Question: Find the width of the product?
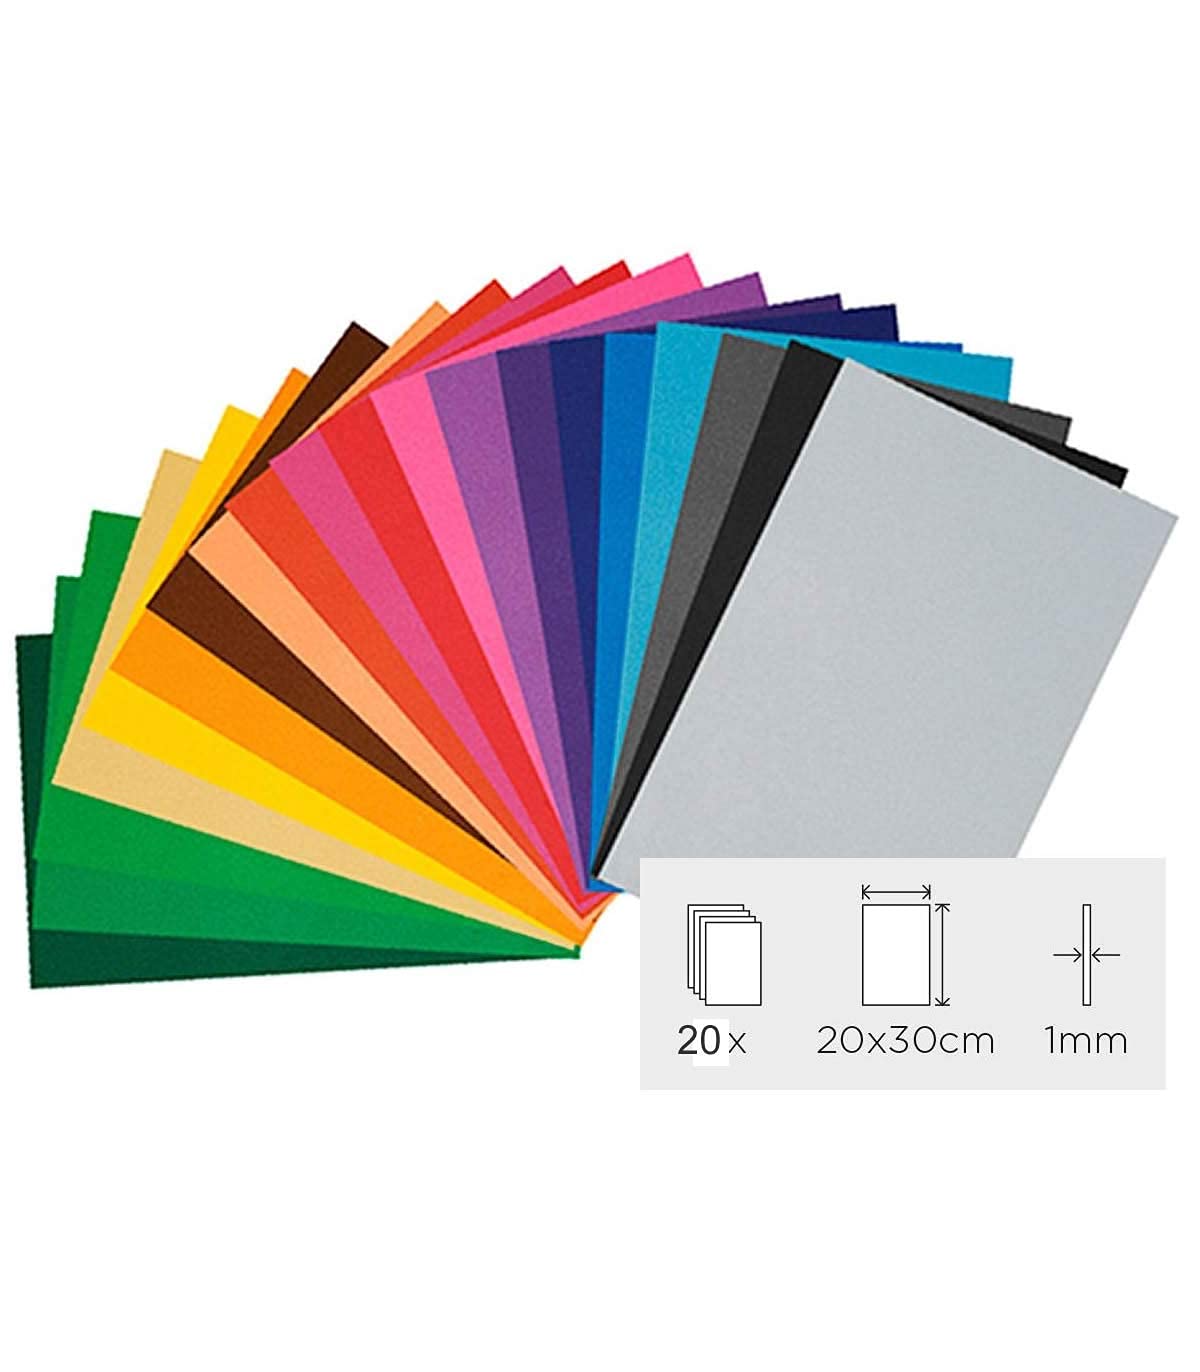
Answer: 30.0 centimetre